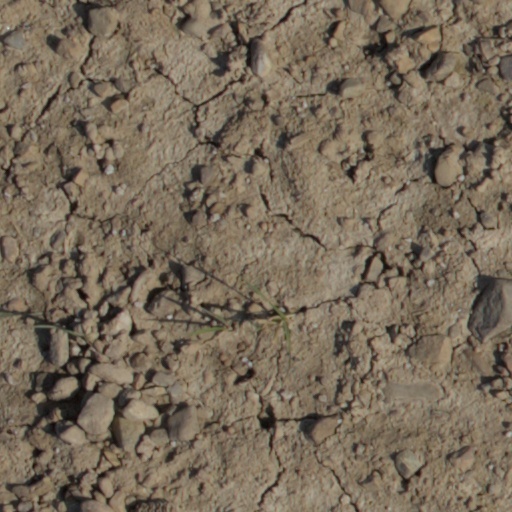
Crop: wheat